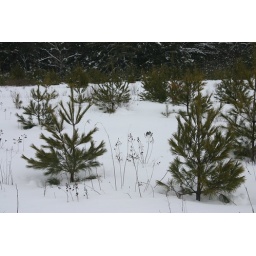
Some of our little pine trees in the snow